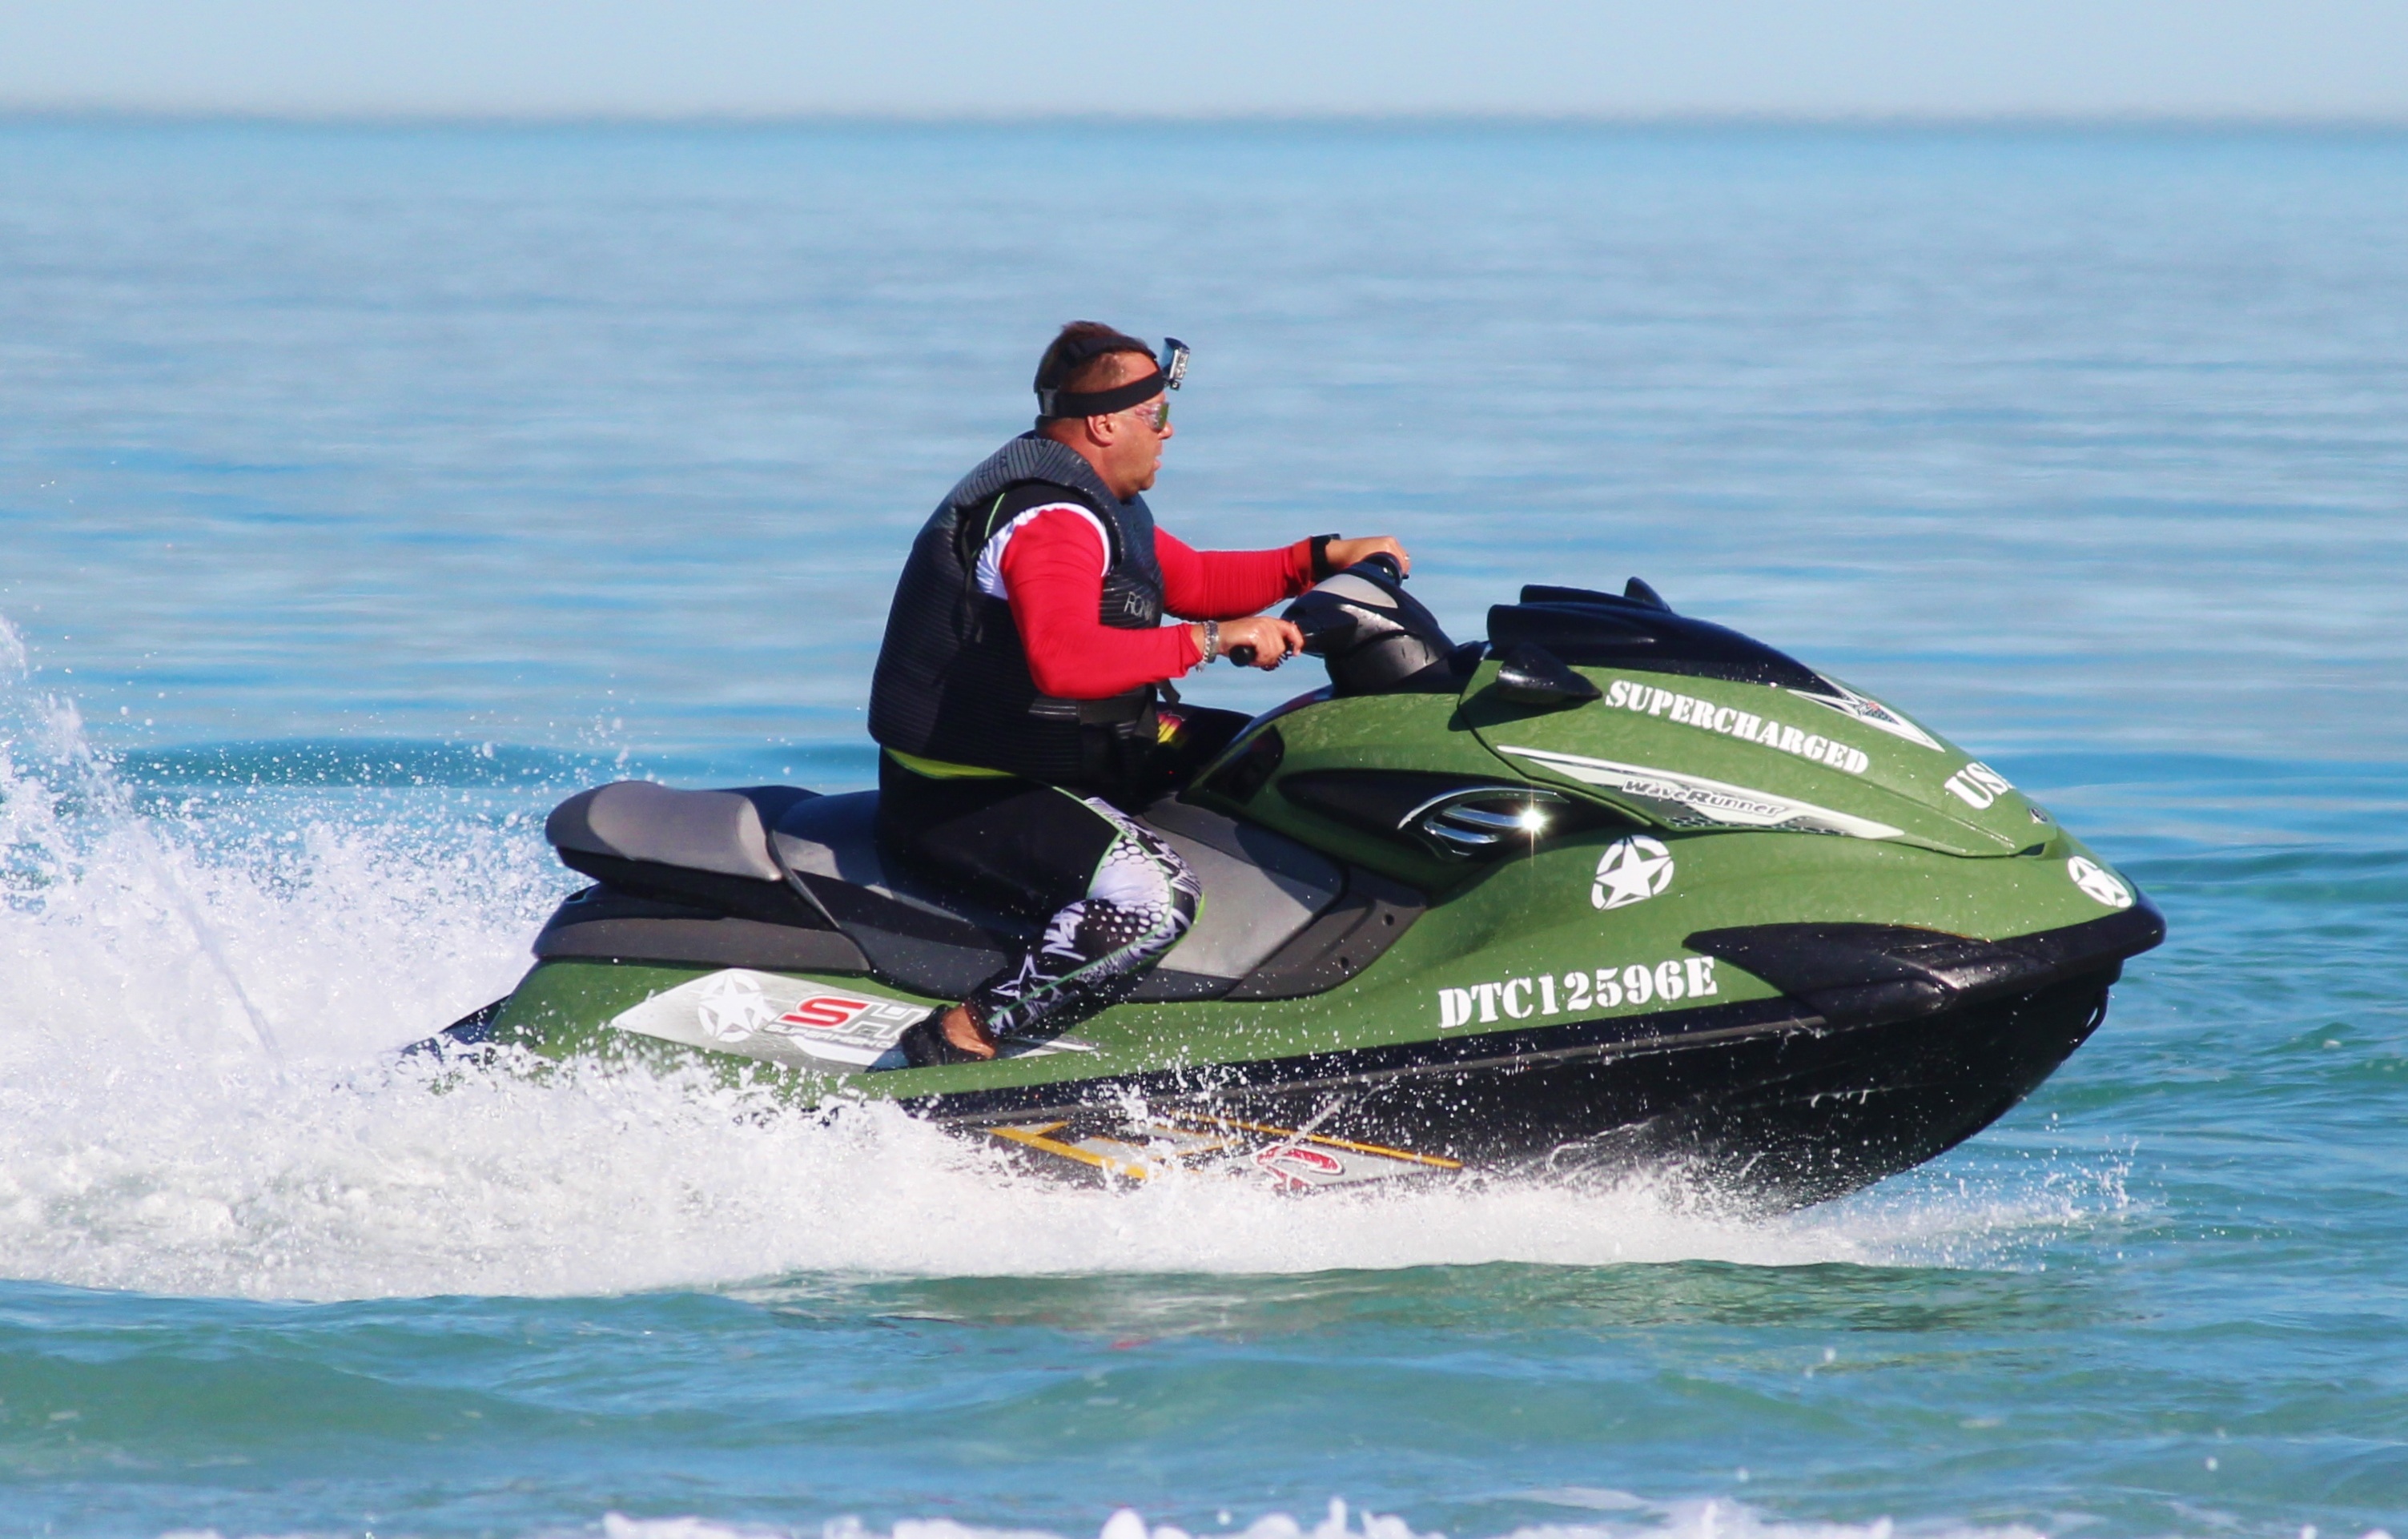
beach, sea, coast, ocean, wave, coastal, recreation, jet, vehicle, spray, extreme sport, speed, race, fun, sports, boating, watercraft, motorsport, water sport, jet ski, waterjet, outdoor recreation, powerboating, personal water craft, personal watercraft